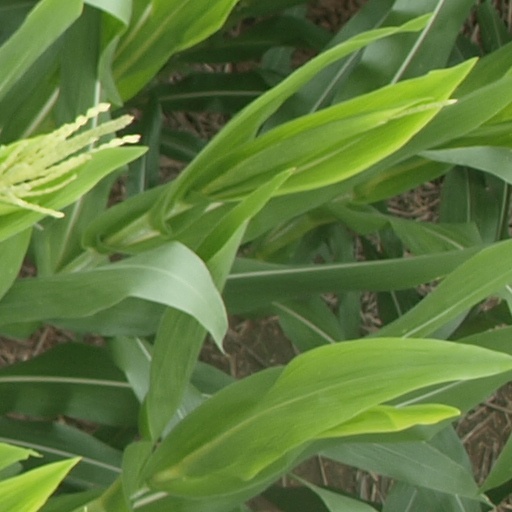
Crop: maize; corn